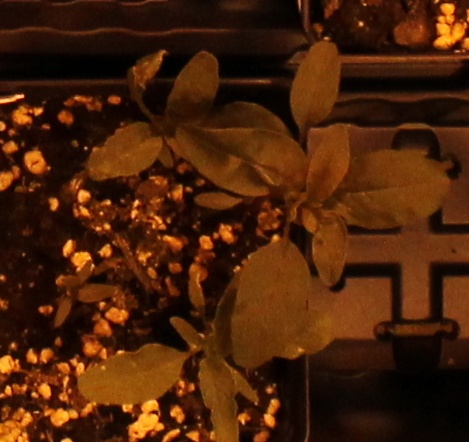
Label: Waterhemp